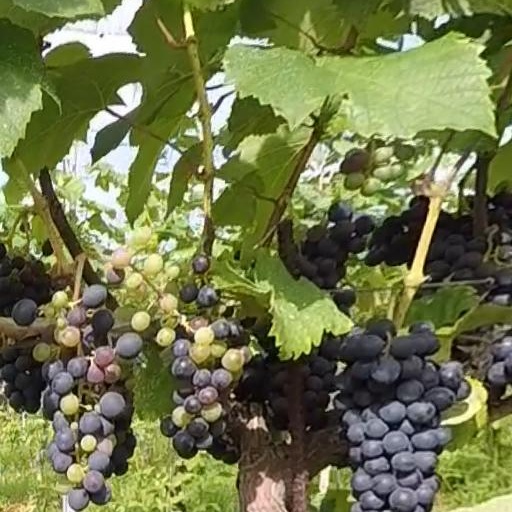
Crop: grape